Nubian architecture

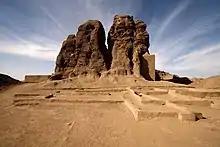
The Western Deffufa

The Eastern Deffufa lies east of the Western Deffufa. The Eastern Deffufa is shorter than the Western Deffufa, just two stories high. It is considered a funerary chapel, being surrounded by 30,000 tumuli or graves. It has two columned halls. The walls are decorated with portraiture of animal in color schemes of red, blue, yellow, and black and stone-laid floors. Exterior walls were layered with stone. The third deffufa is of similar structure as the Eastern Deffufa.